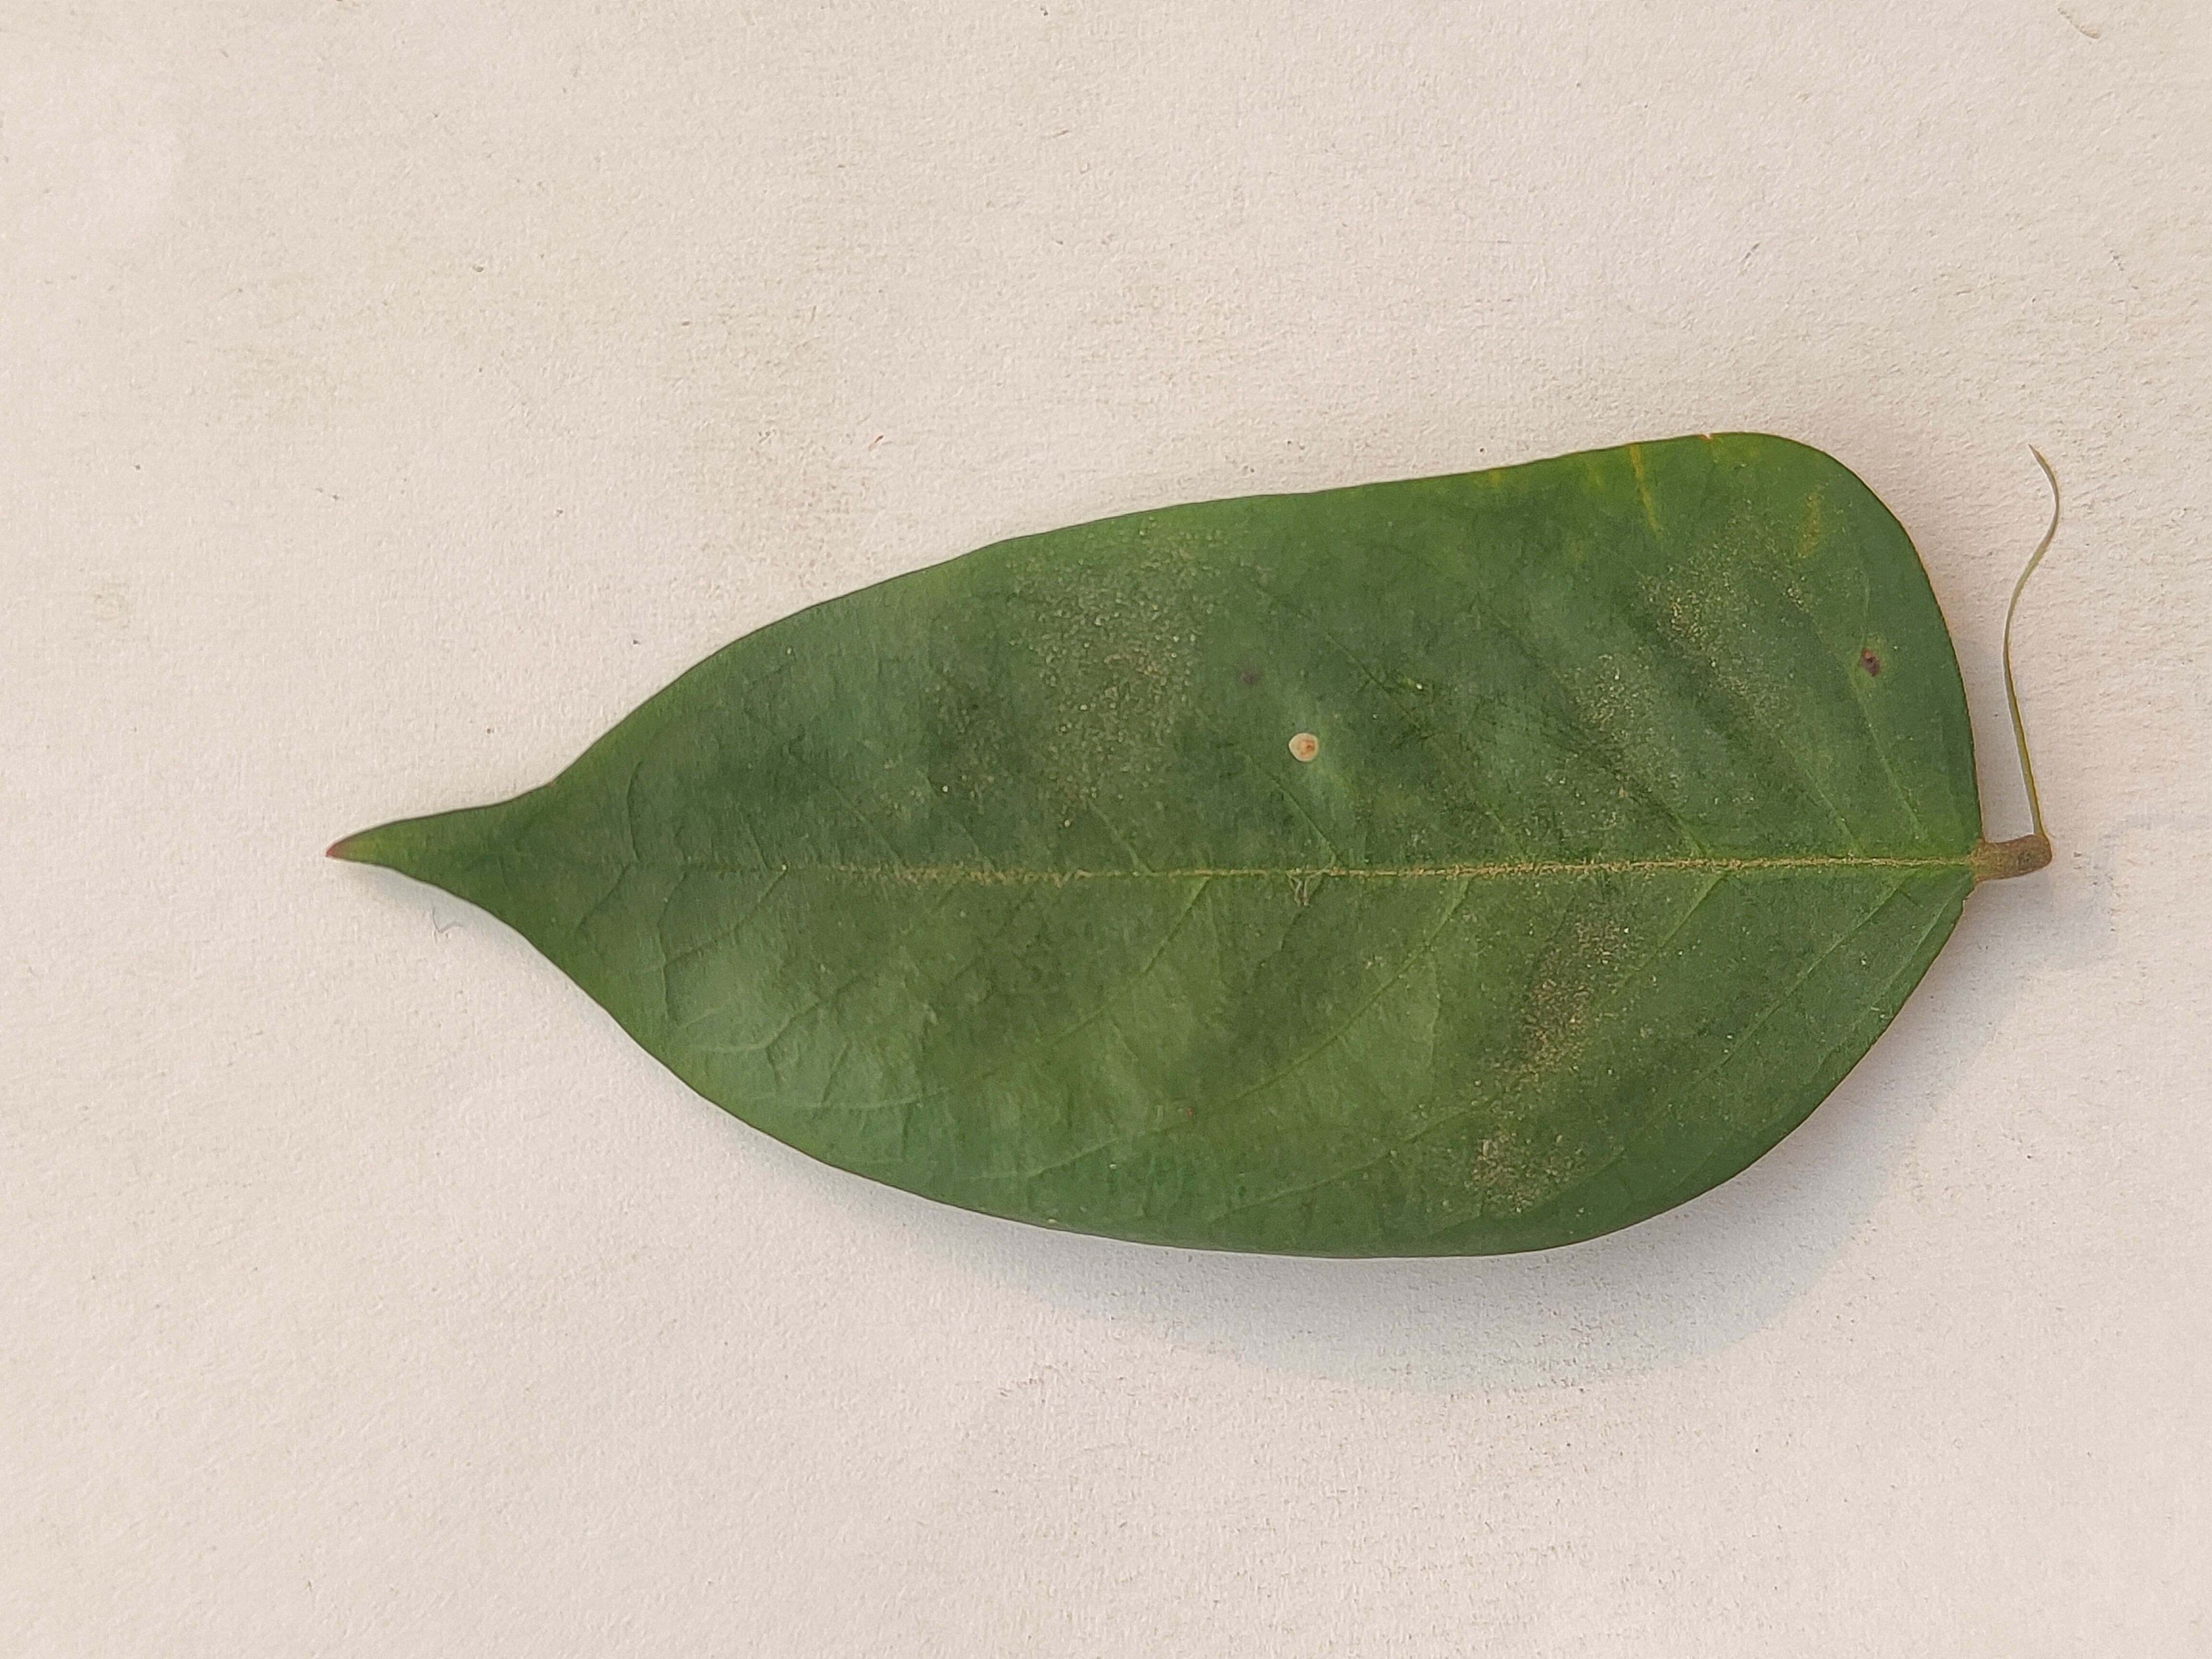
Leaf variety: Star Fruit